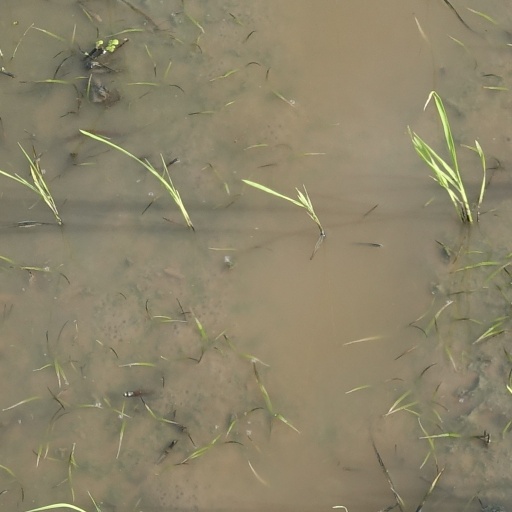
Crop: rice